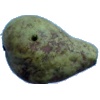
Label: Pear Stone 1